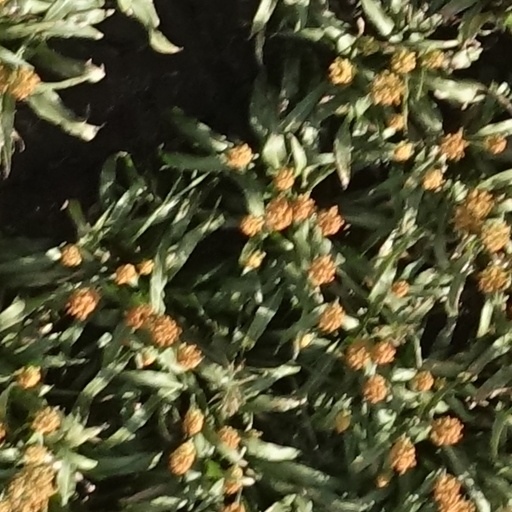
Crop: sorghum